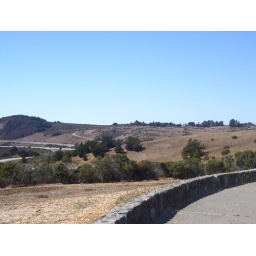
back near sanfran. pretty blue sky and scenery.